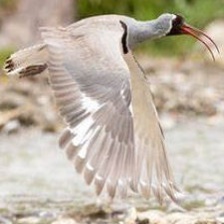
Species: IBISBILL
Scientific name: IBIDORHYNCHA STRUTHERSII